P. T. Barnum

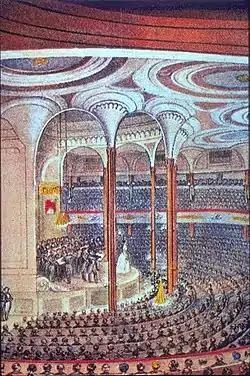
Castle Garden, New York, venue of Lind's first American concerts

Barnum had a year of mixed success with his first variety troupe, Barnum's Grand Scientific and Musical Theater, followed by the Panic of 1837 and three years of difficult circumstances. He purchased Scudder's American Museum in 1841, located at Broadway and Ann Street in Manhattan. Renaming it Barnum's American Museum, he improved it, upgrading the building and adding exhibits.